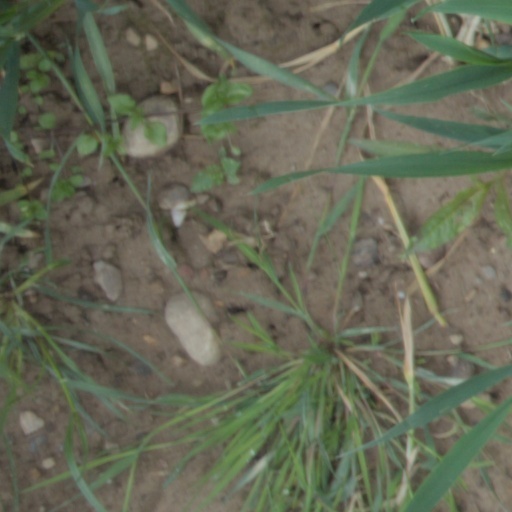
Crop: wheat